Seaside resort

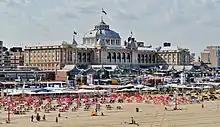
Kurhaus of Scheveningen in the Netherlands

Israel is a major tourist area. Tourism in Israel is one of the major sources of income, with beautiful beaches, such as those found on the Mediterranean Sea and the Red Sea. Most tourists come from the United States and European countries. Other resorts include: